History of Quebec

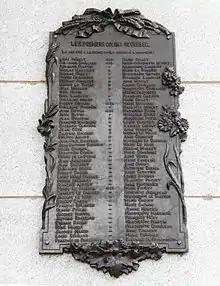
Plaque honouring the first settlers of Quebec City

Quebec City was founded in 1608 by Samuel de Champlain. Some other towns were founded before, like Tadoussac in 1604 which still exists today, but Quebec was the first to be meant as a permanent settlement and not a simple trading post. Over time, it became a province of Canada and all of New France.